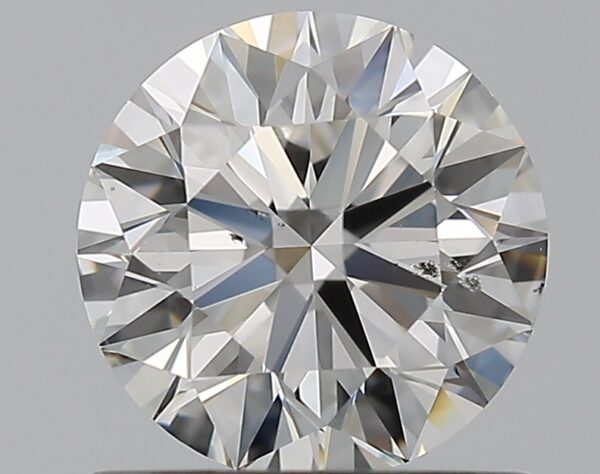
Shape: round
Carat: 0.9
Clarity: SI1
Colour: G
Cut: EX
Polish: EX
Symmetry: EX
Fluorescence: N
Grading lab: GIA
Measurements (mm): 6.13 x 6.16 x 3.82